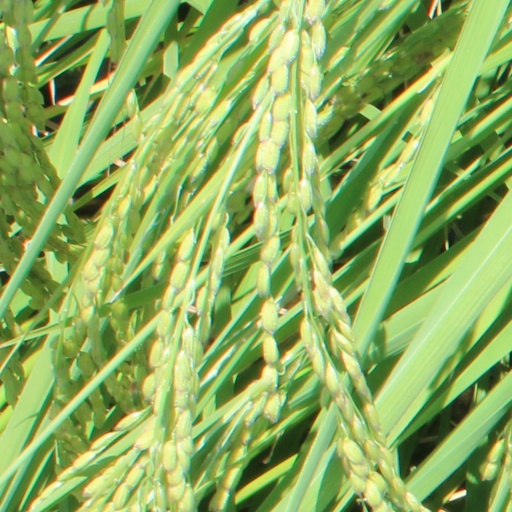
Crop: rice